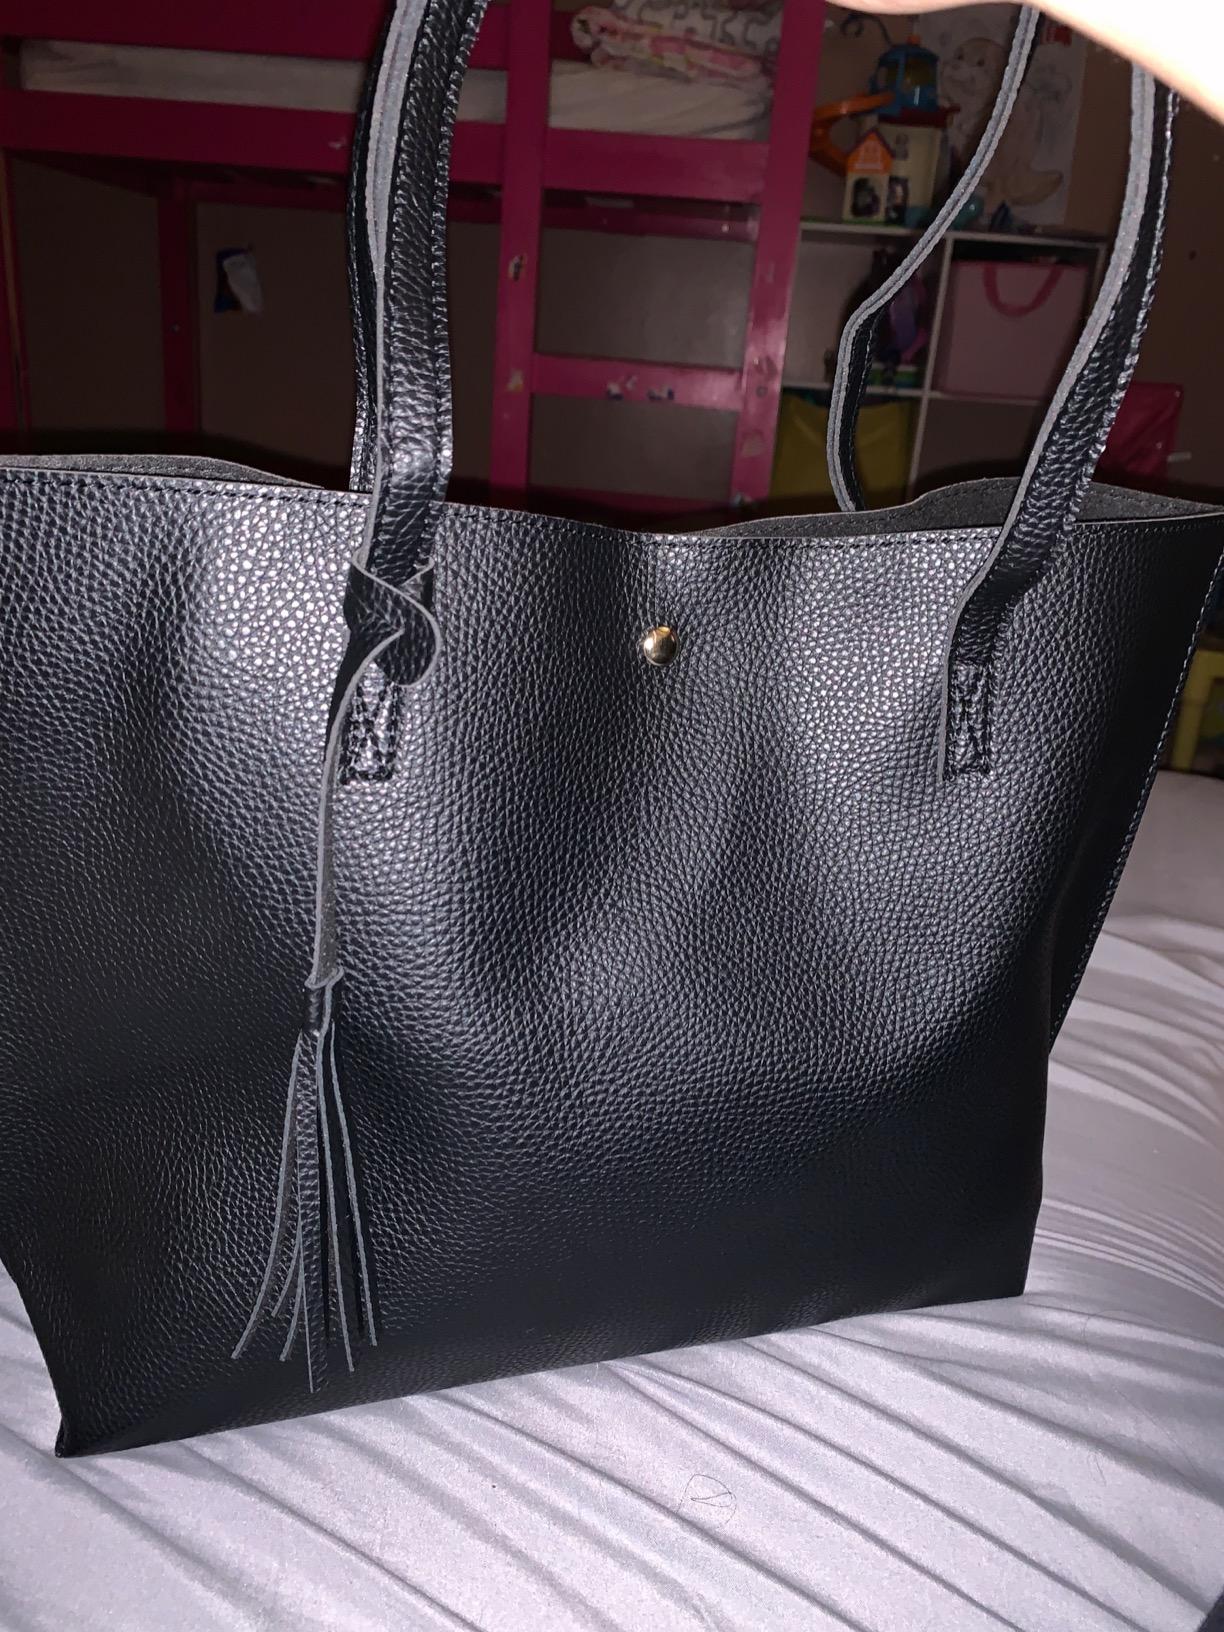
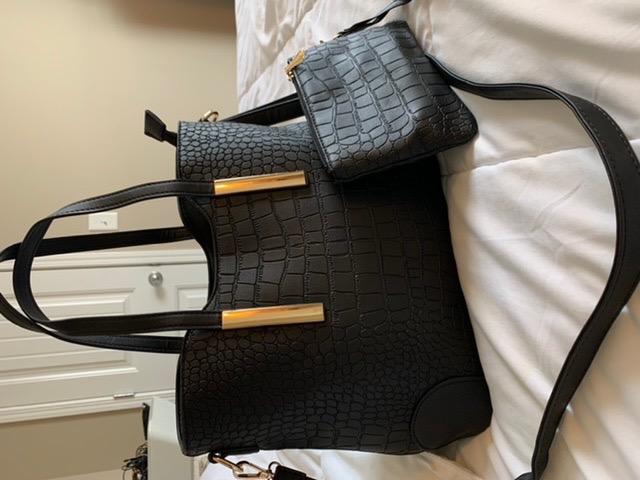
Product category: accessories_handbag
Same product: no